Larry Storch

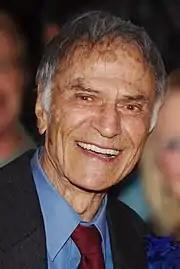
Storch in 2011

Storch was nominated for a Primetime Emmy Award in 1967 for Outstanding Continued Performance by an Actor in a Leading Role in a Comedy Series for "F Troop". Storch lost to childhood friend Don Adams that year. Storch said he later remarked to Adams, “You kept it on the block.”